Alex Len

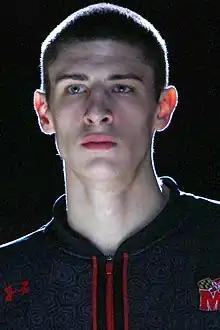
Len in 2012

Len was recruited by then Maryland assistant basketball coach, Scott Spinelli. He was the recipient of an athletic scholarship from the University of Maryland coach Gary Williams, but Williams resigned after the 2010–11 season. Mark Turgeon was hired to take his place. While Williams began recruiting Len, it was Turgeon and Spinelli who eventually lured him to Maryland. Len underachieved in his freshman year, averaging 6 points, 5.5 rebounds, and 2.2 blocks per game, but showed lottery pick potential after serving a ten game suspension at the beginning of the year due to NCAA amateurism issues resulting from his play with BC Dnipro, a European club team from his home nation.